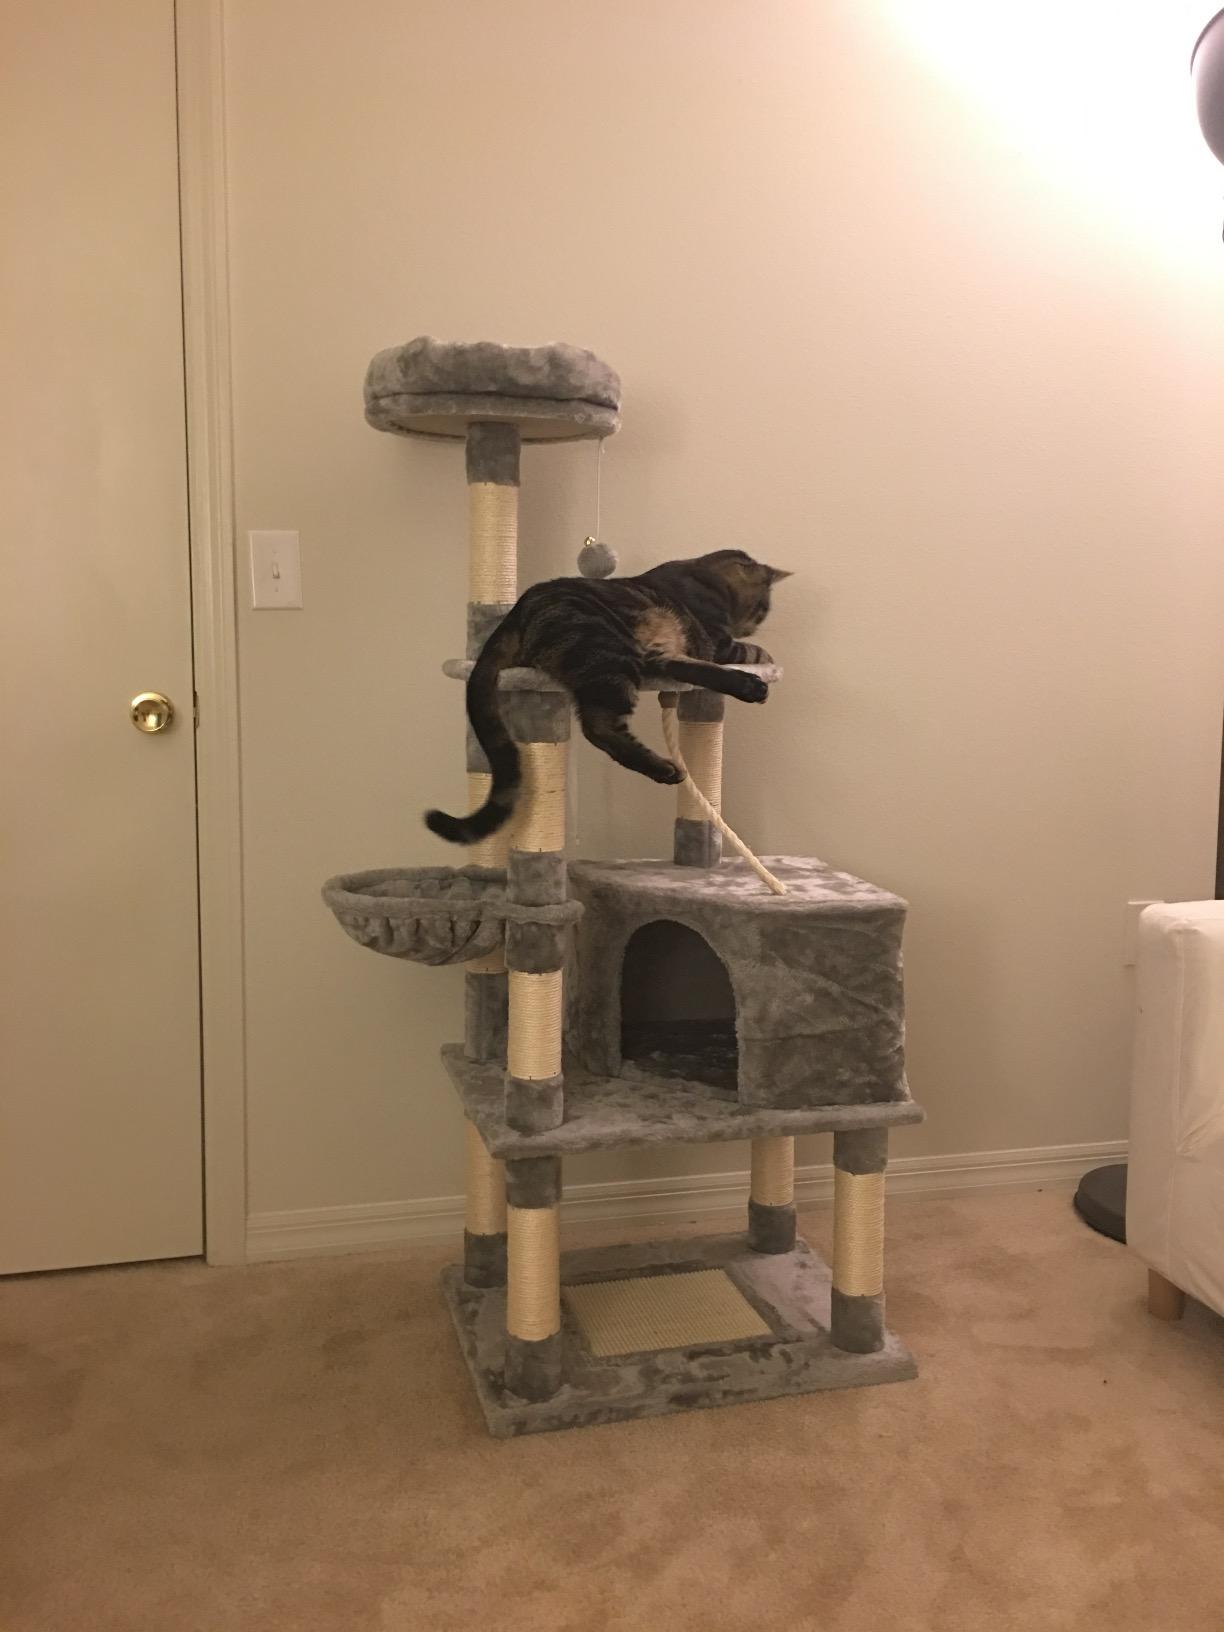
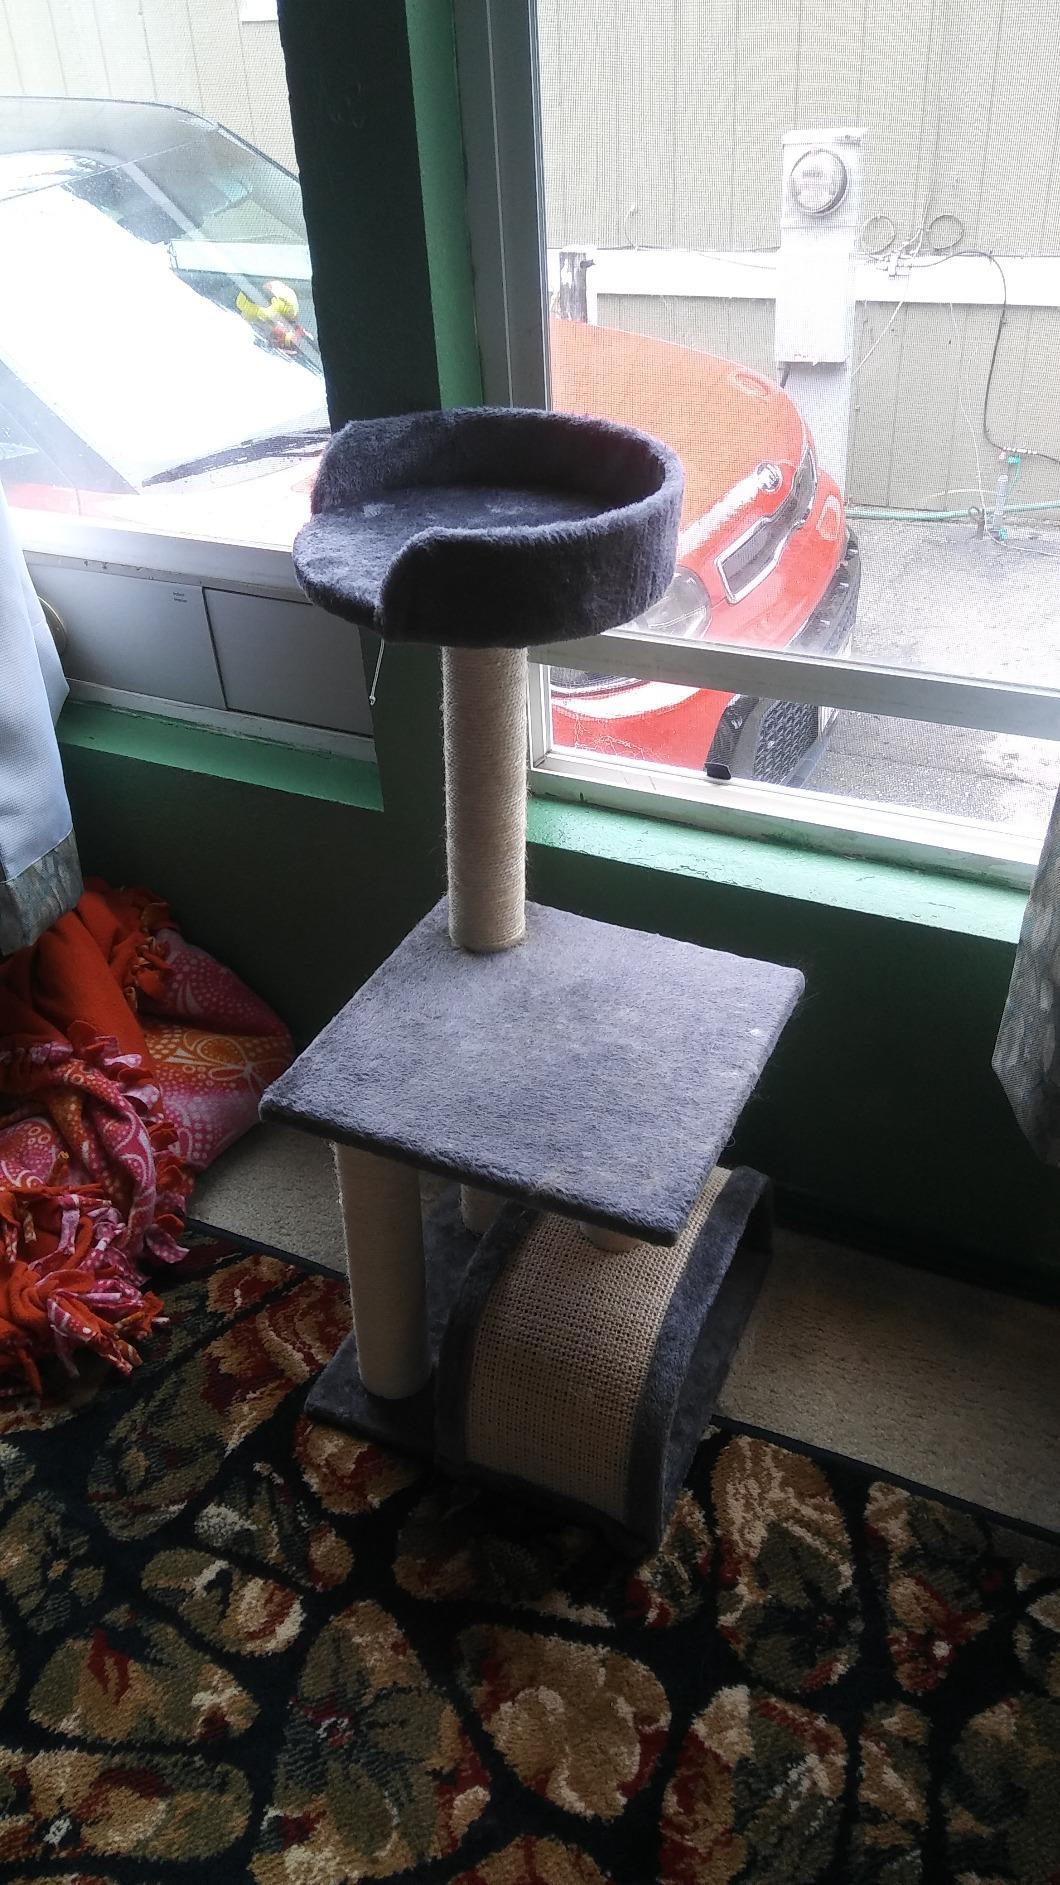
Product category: items_cat tree
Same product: no